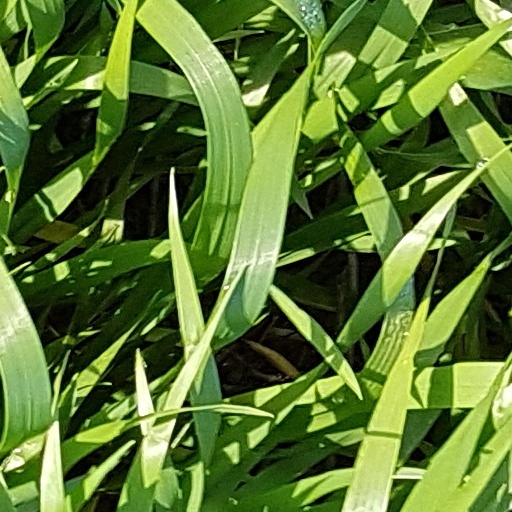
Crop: wheat